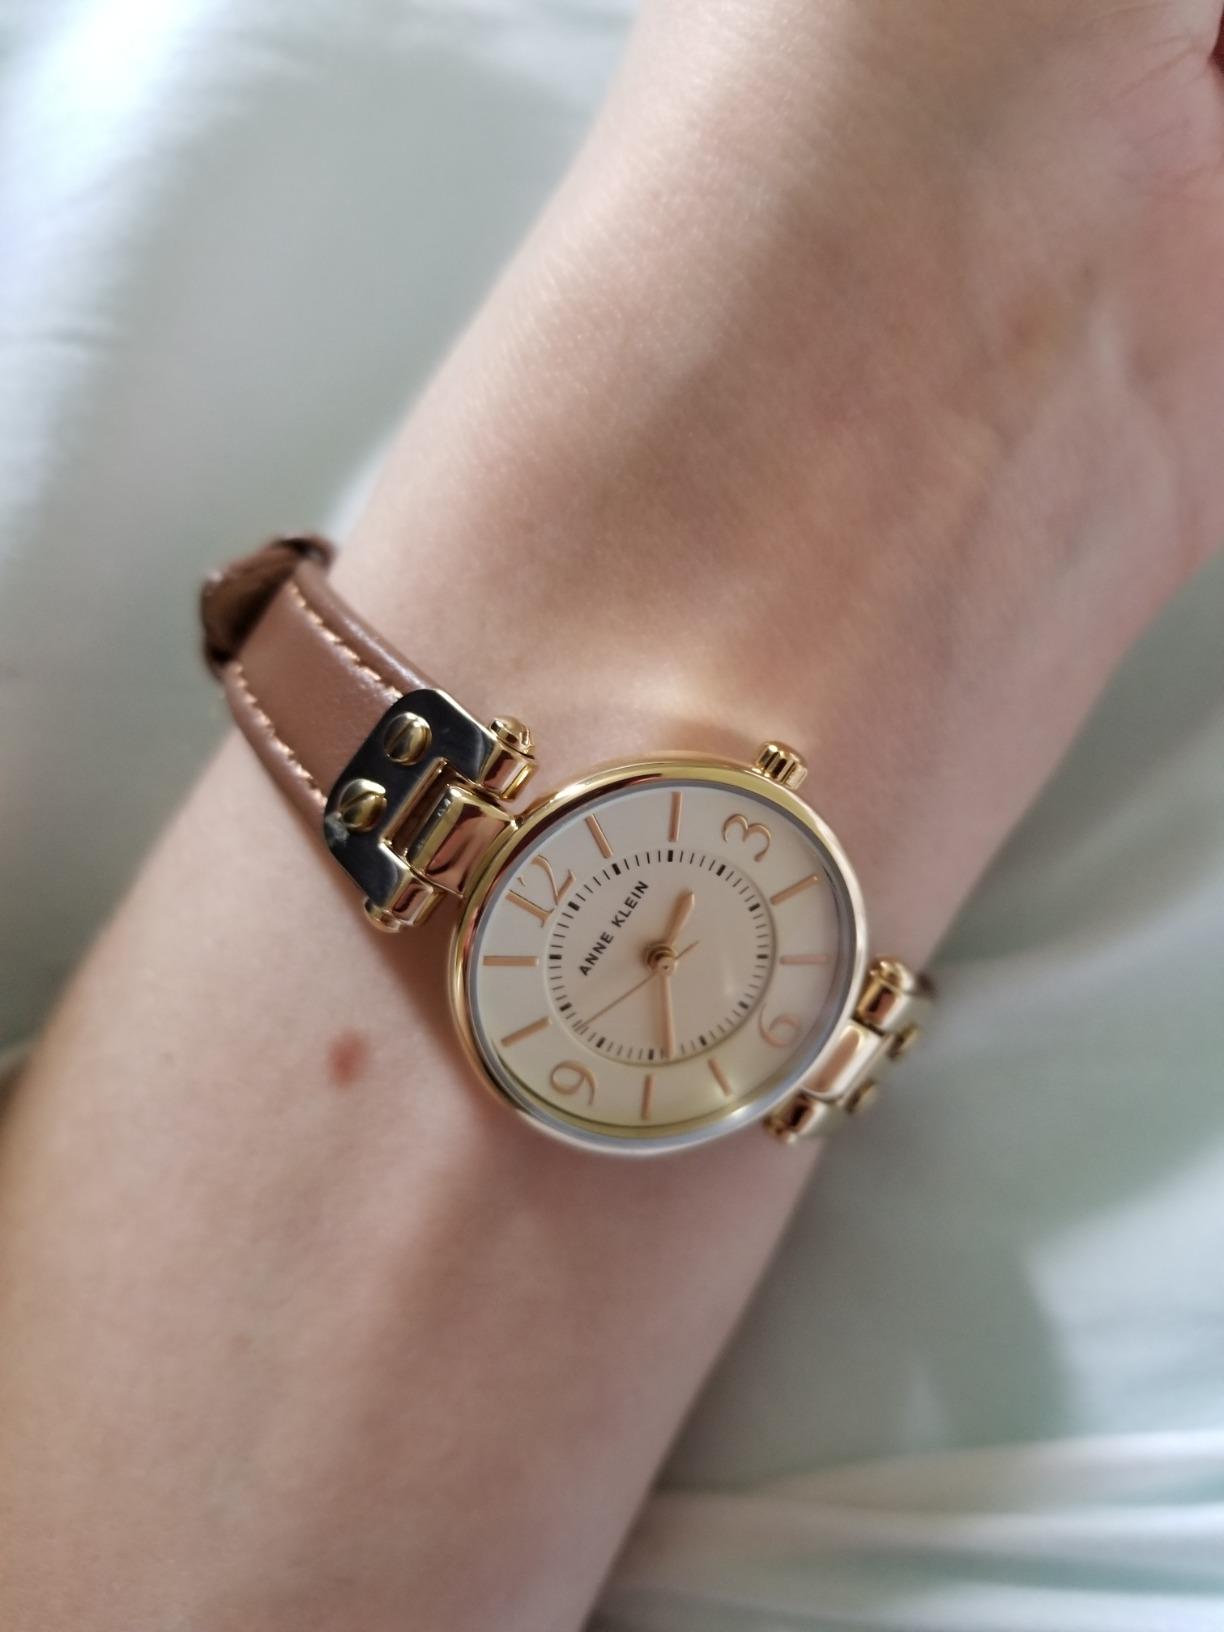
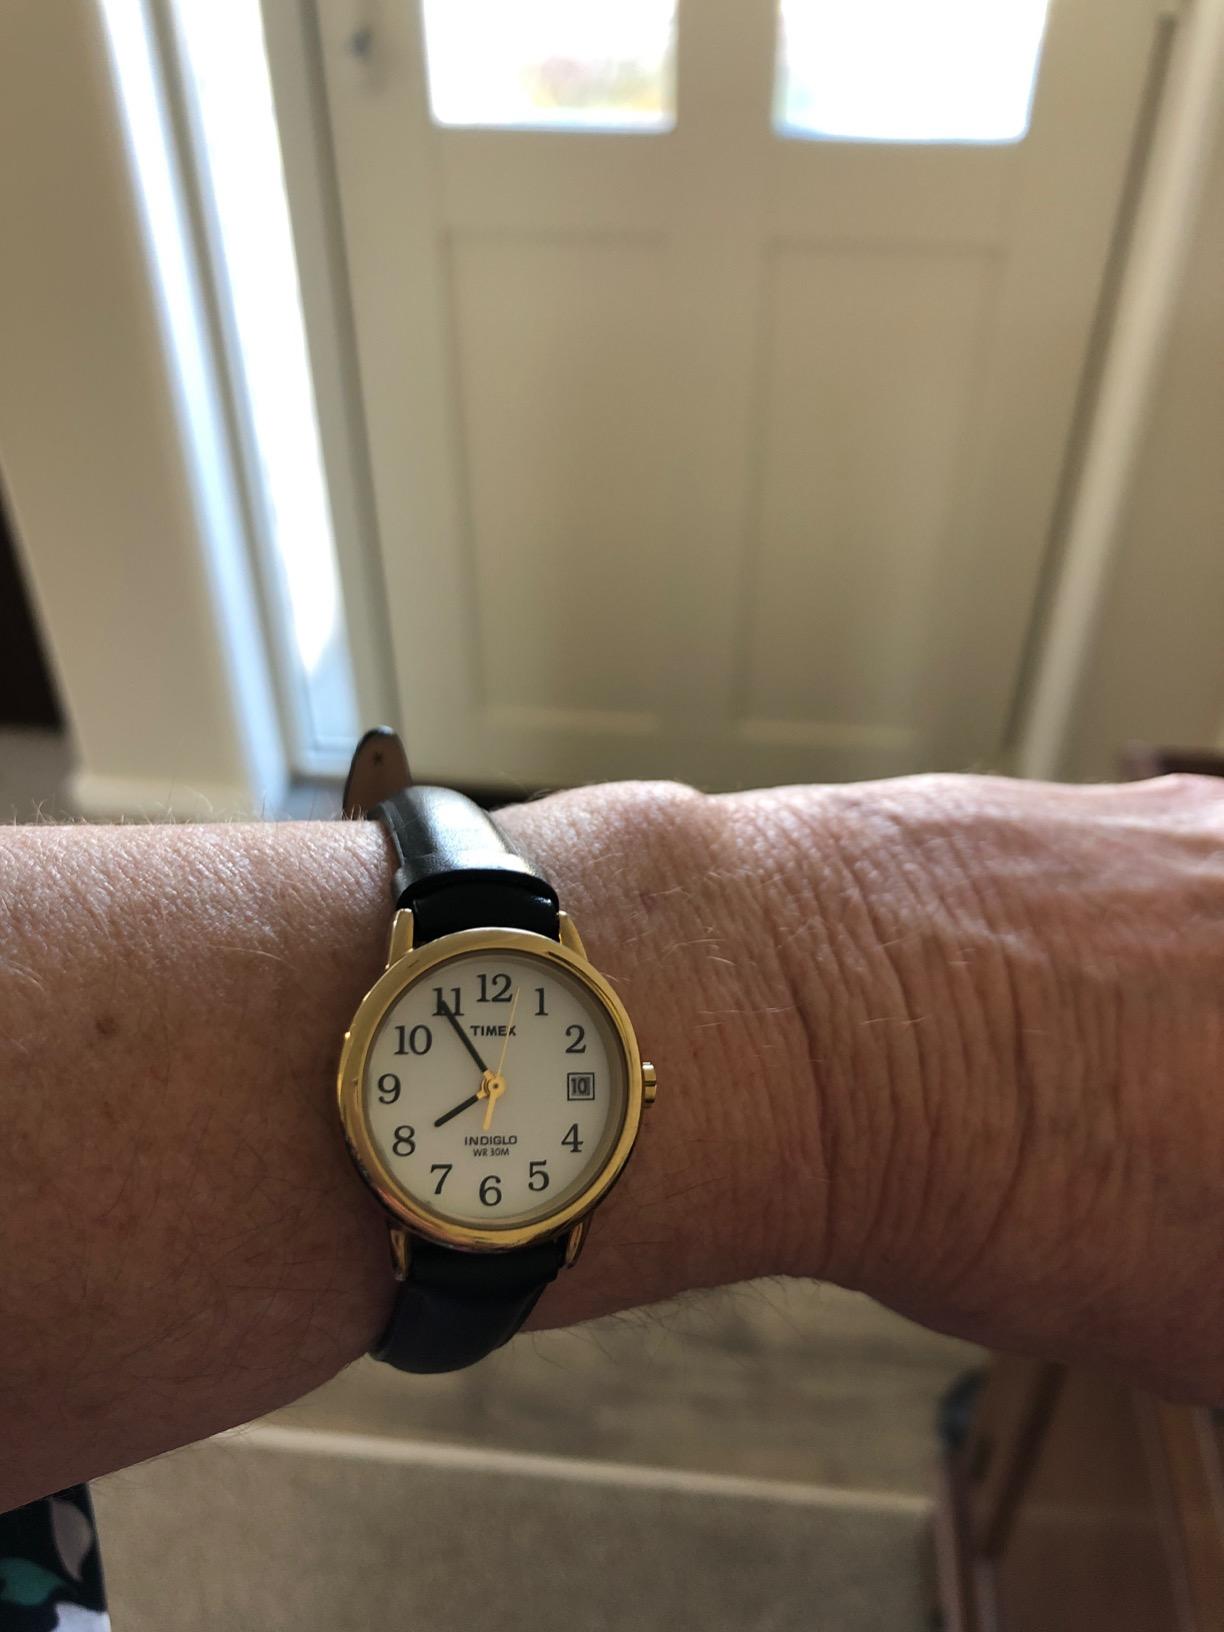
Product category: accessories_watch
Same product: no